Bad Staffelstein

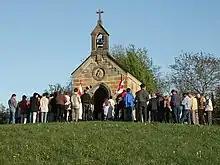
May Devotions at St. Mary's Chapel in Kaider

The District Reform of 1972 brought many changes to Staffelstein. Except for the District Office all other central administrations were dissolved. With the Municipal Territory Reform in 1978, the loss of administrative power and centrality became more balanced.